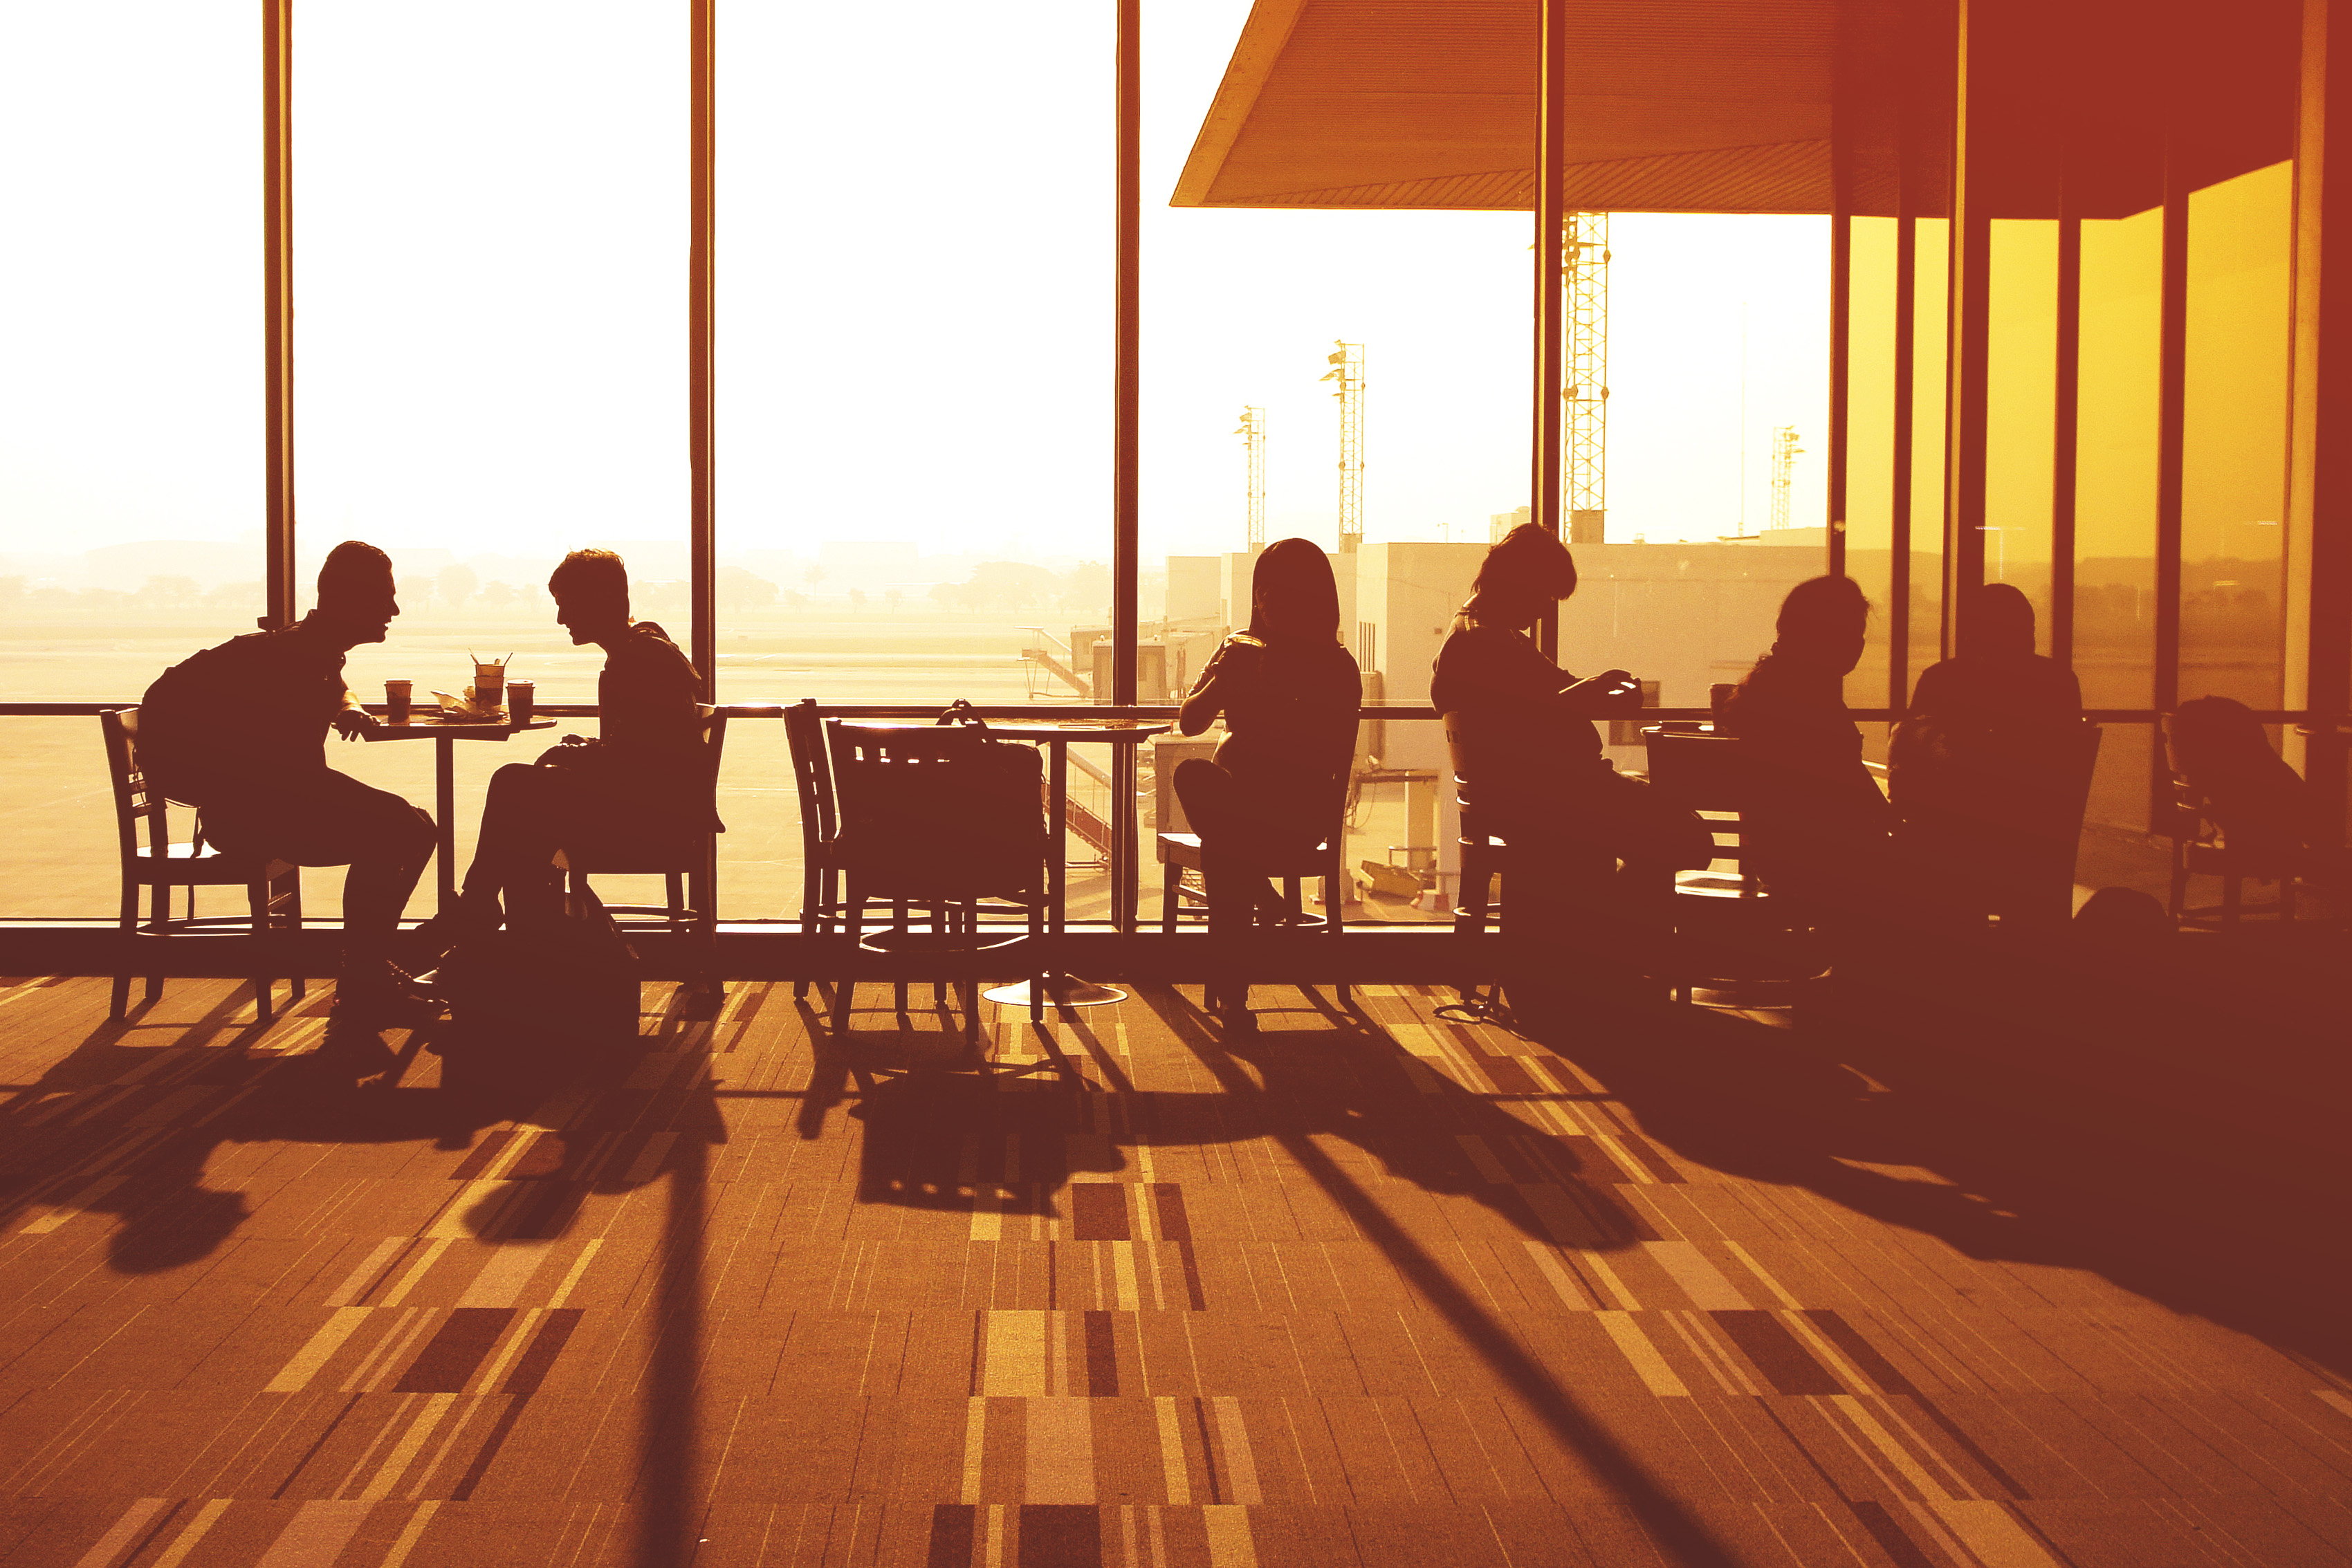
yellow, orange, sunlight, sky, line, evening, architecture, shadow, sunset, Tints and shades, table, leisure, sitting, sunrise, shade